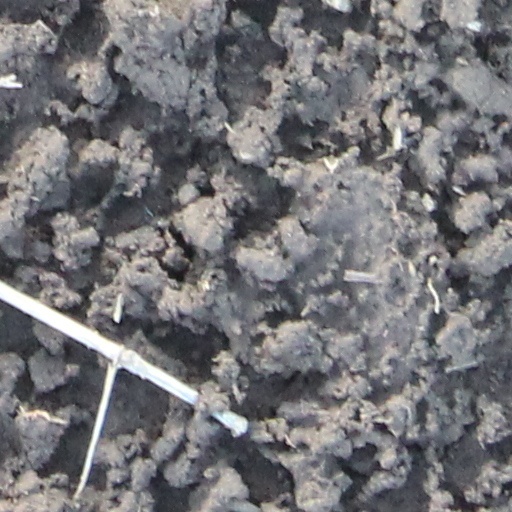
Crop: wheat